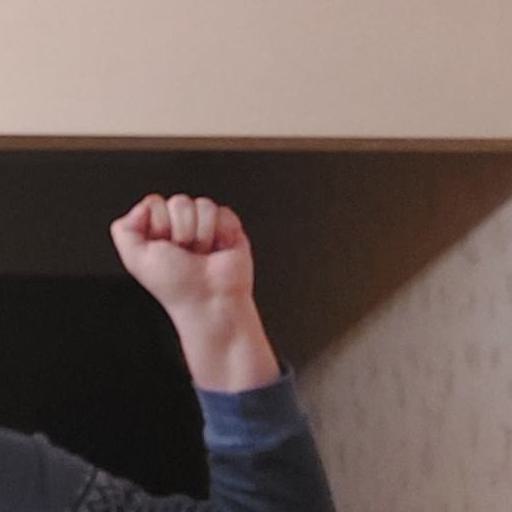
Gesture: fist